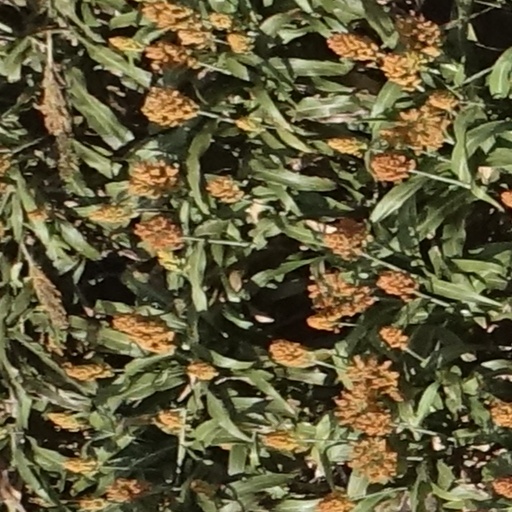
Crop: sorghum